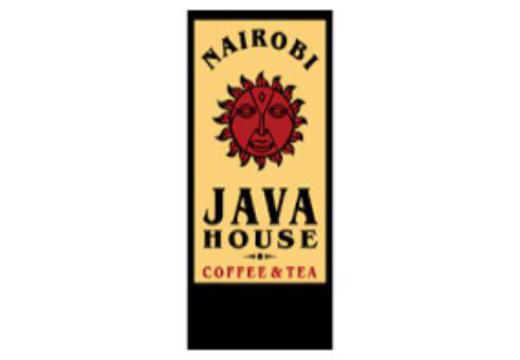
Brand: nairobi java house
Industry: Food